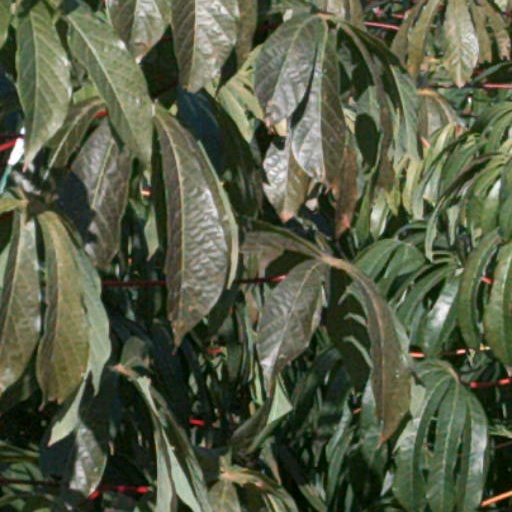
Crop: cassava